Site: brandenburg
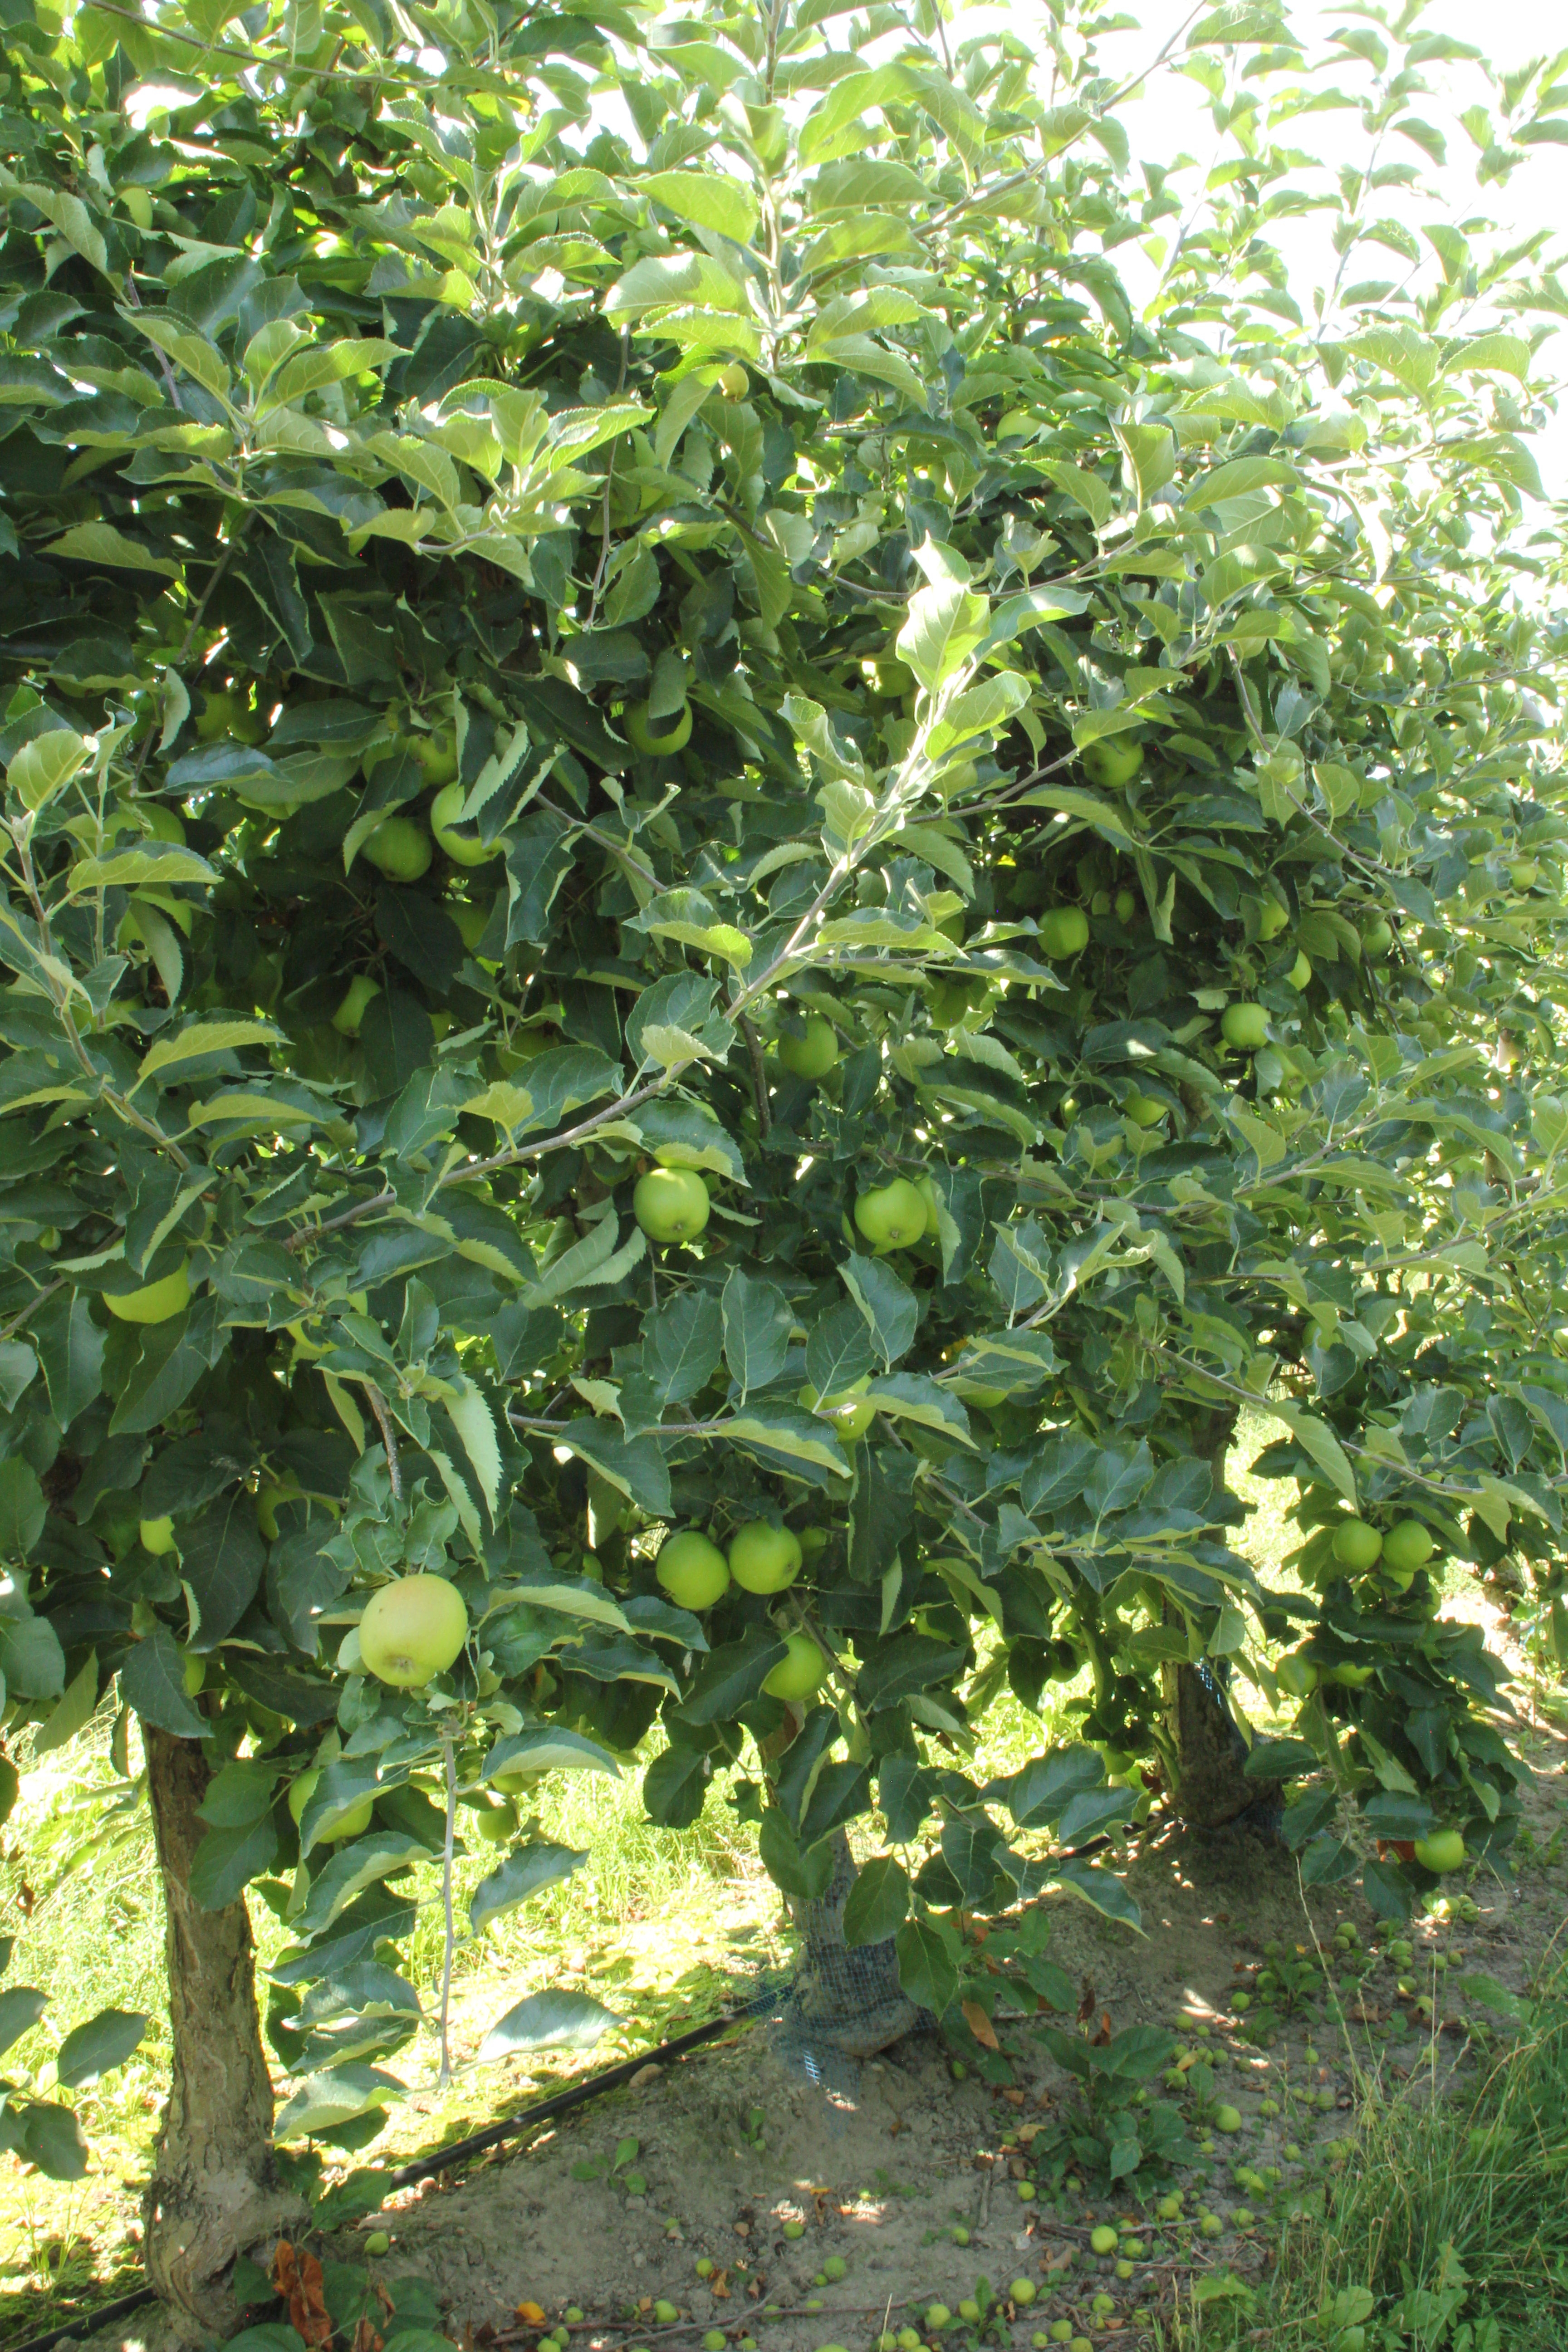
Growth stage (BBCH 77): Development of fruit